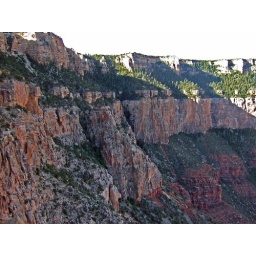
This view is of the canyon wall to our left. These rocks are around 250 million years old.